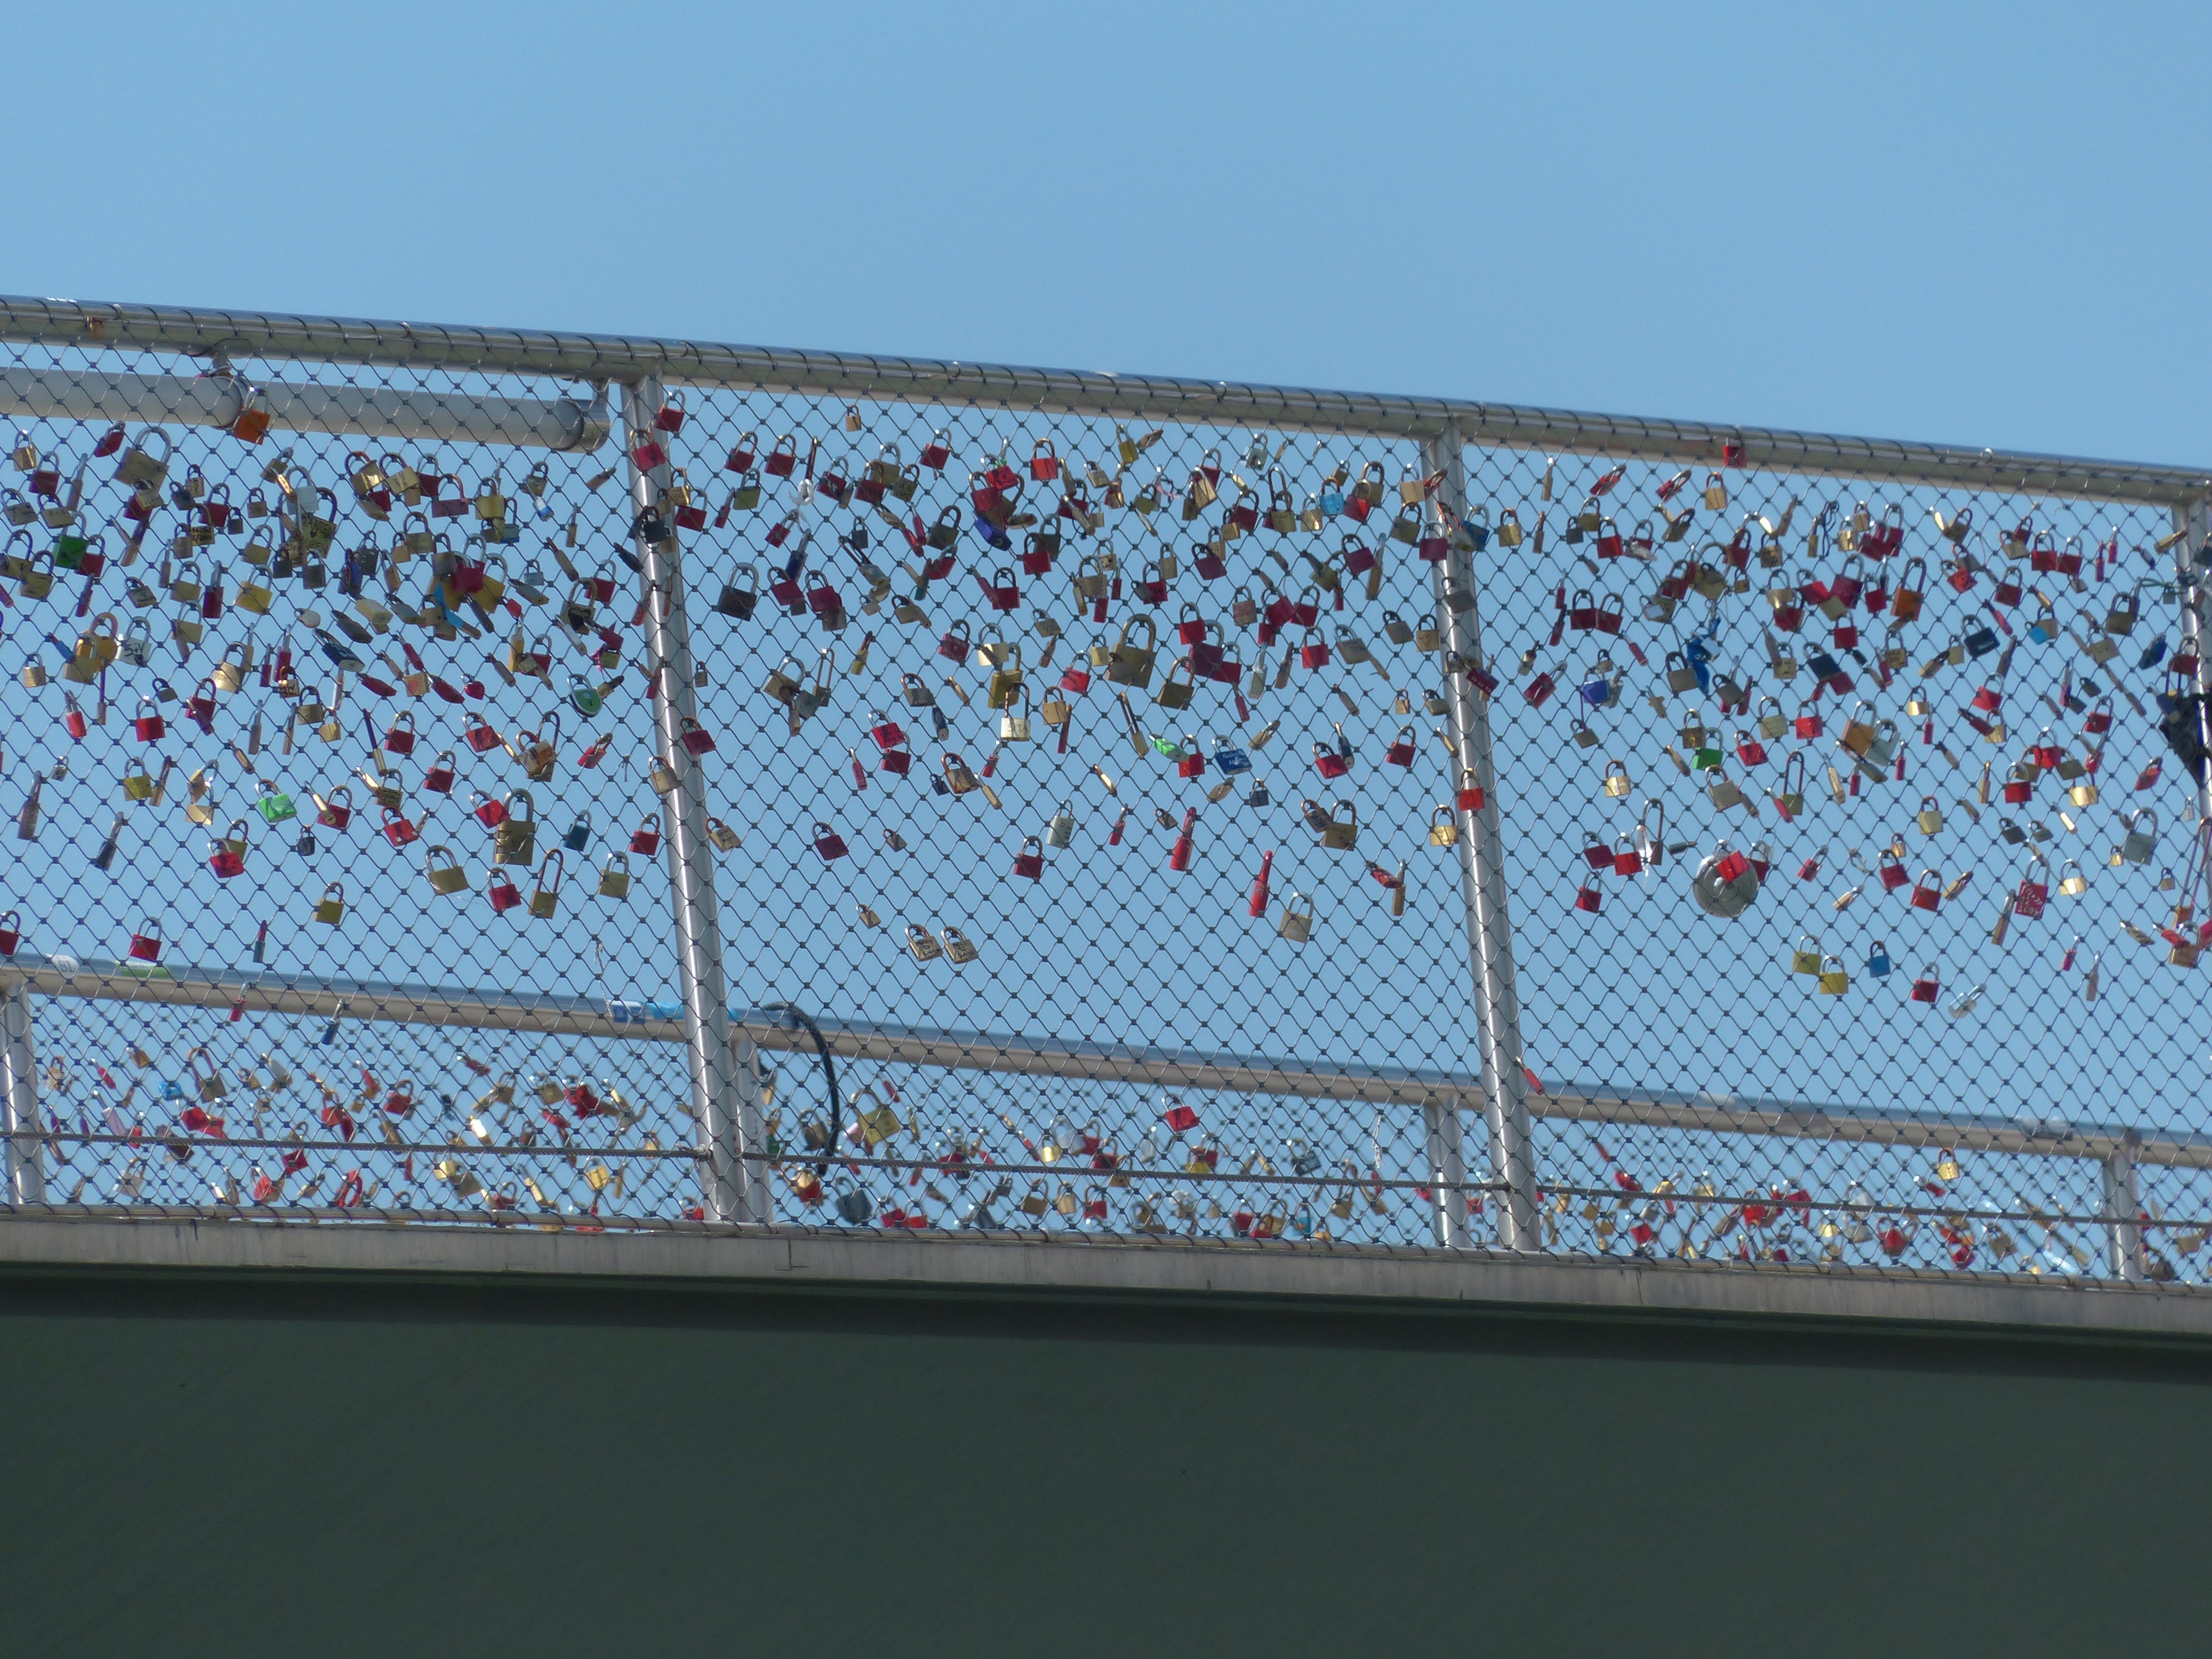
fence, structure, bridge, wall, love, line, symbol, blue, stadium, art, mural, castles, shape, eternity, love symbol, padlocks, eternal love, love locks, outdoor structure